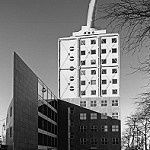
Label: buildings